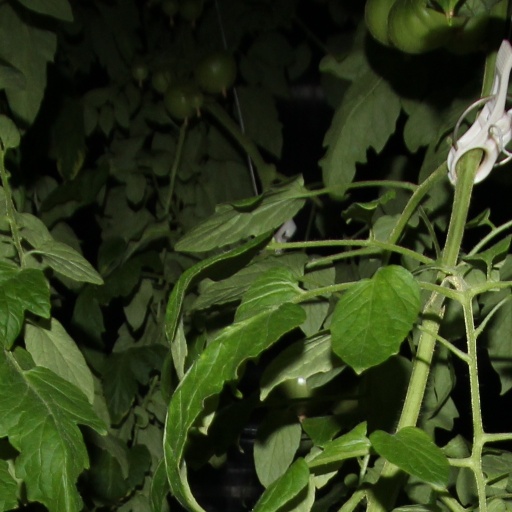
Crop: tomato